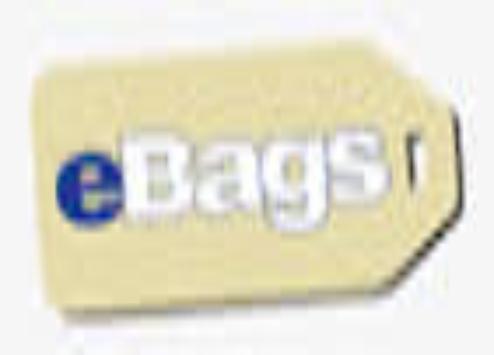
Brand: eBags
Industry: Clothes